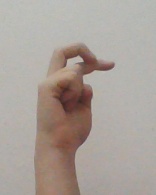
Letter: zay